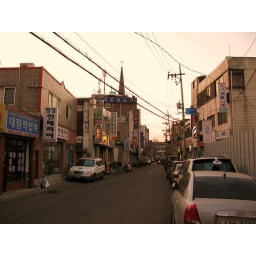
looking down the street across the road from the enormous Sungrak church in Sindorim.